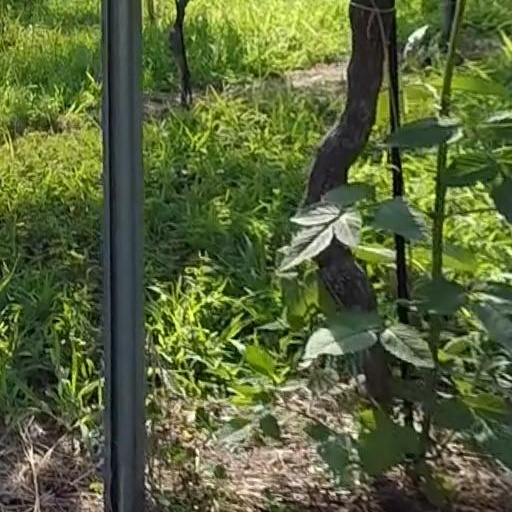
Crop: grape